Bogdan Planić

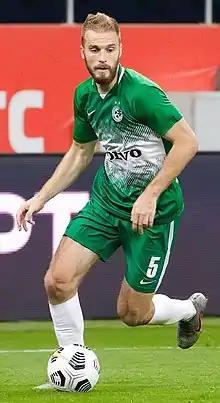
Planić playing for Maccabi Haifa in 2020

Bogdan Planić (born 19 January 1992) is a Serbian professional footballer who plays as a centre-back at Shabab Al Ahli.